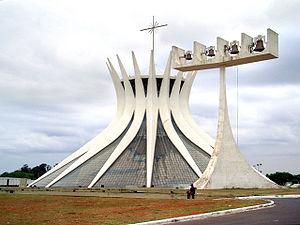
Une cathédrale est, à l'origine, une église où se trouve le siège de l'évêque ayant la charge d'un diocèse. La cathédrale est en usage dans l'Église catholique, l'Église orthodoxe, l'Église anglicane.